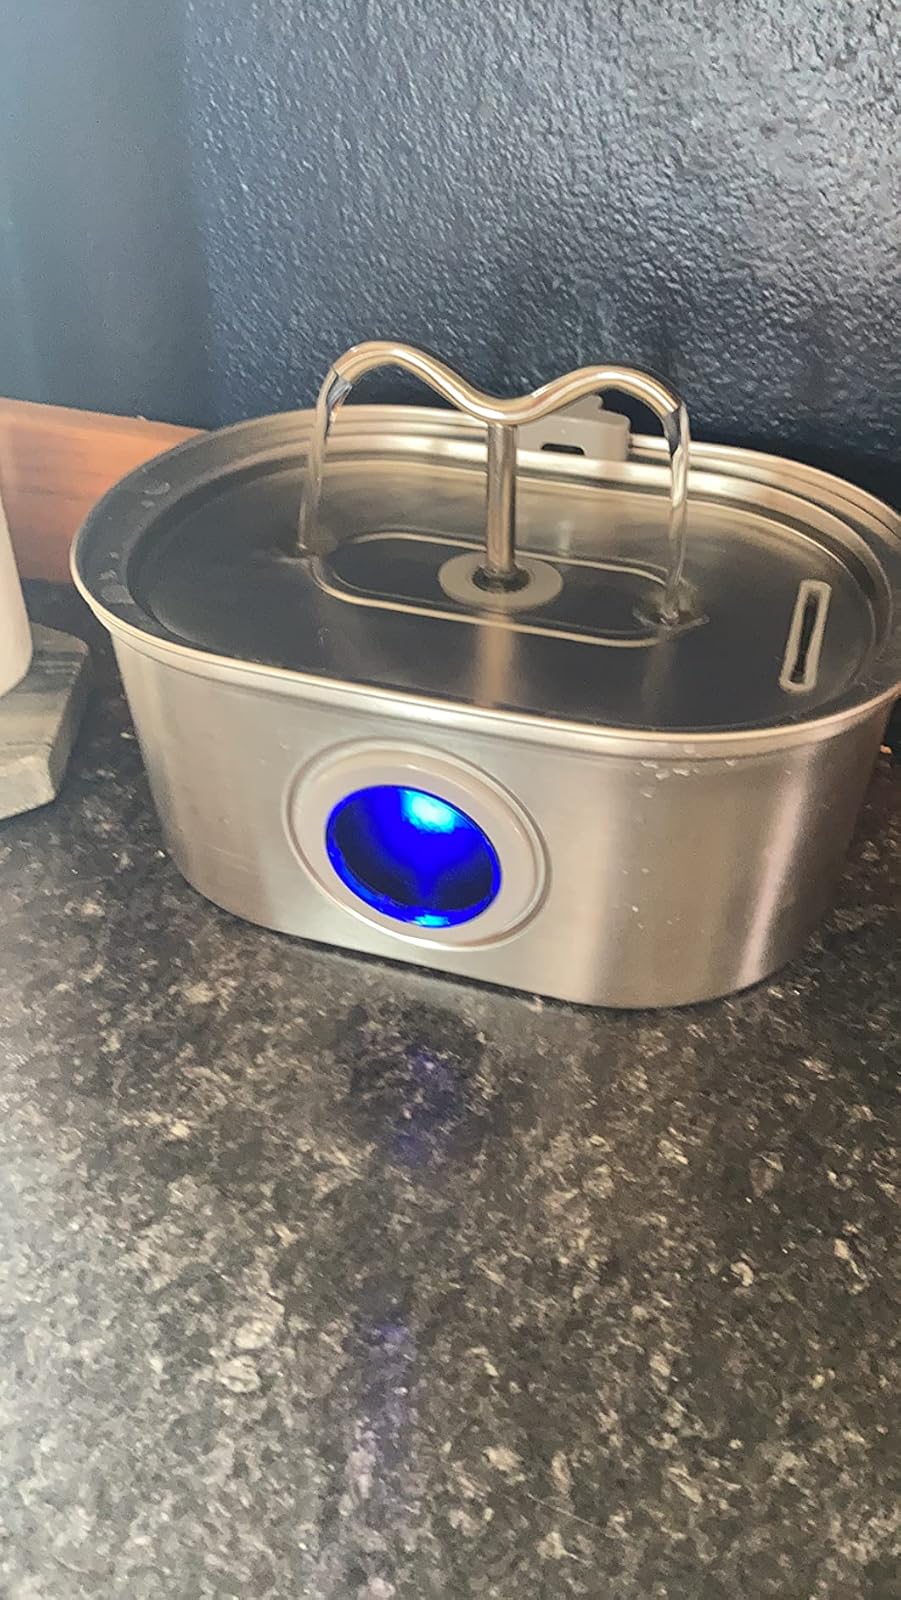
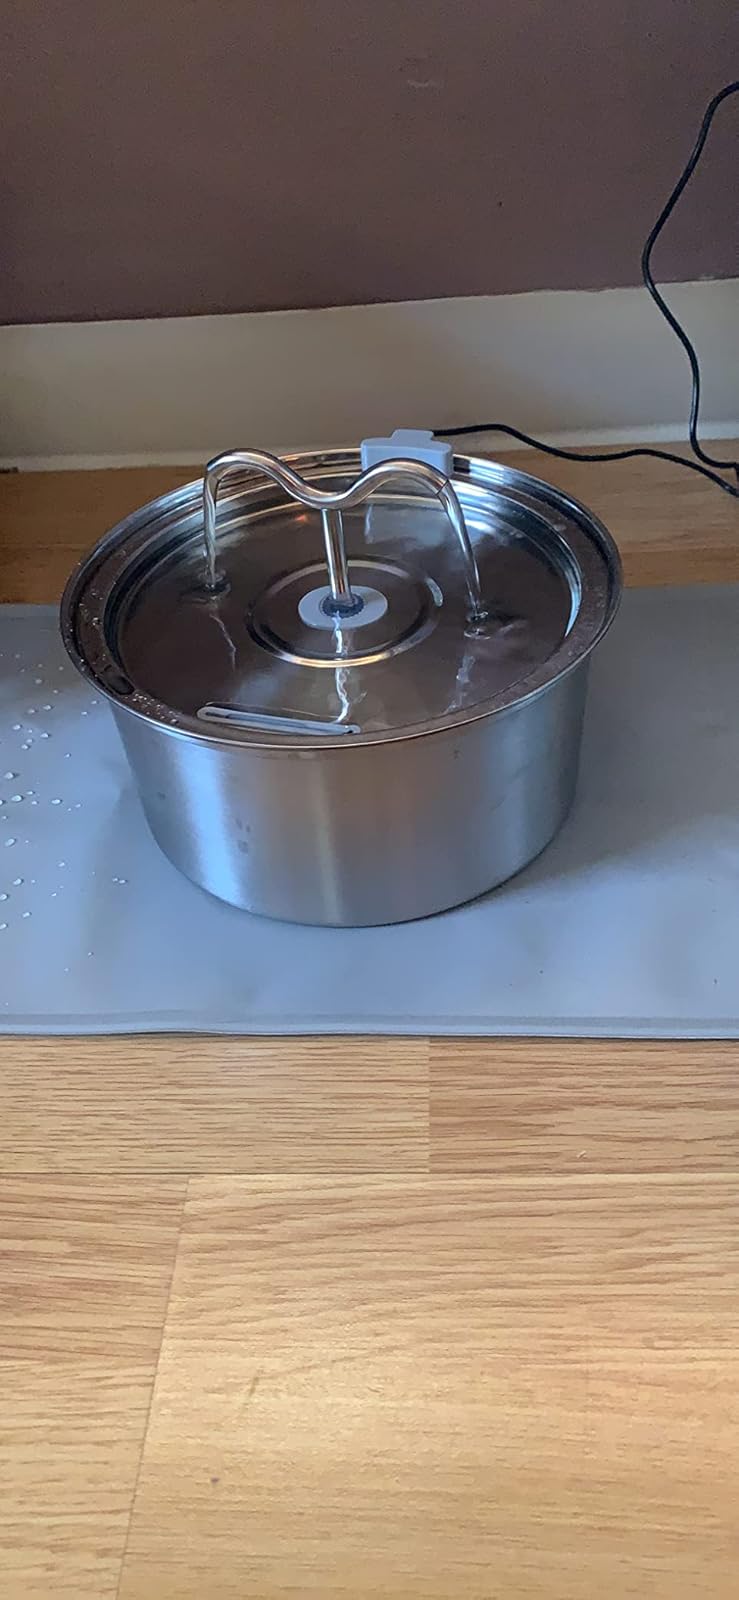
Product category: items_bowl
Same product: no